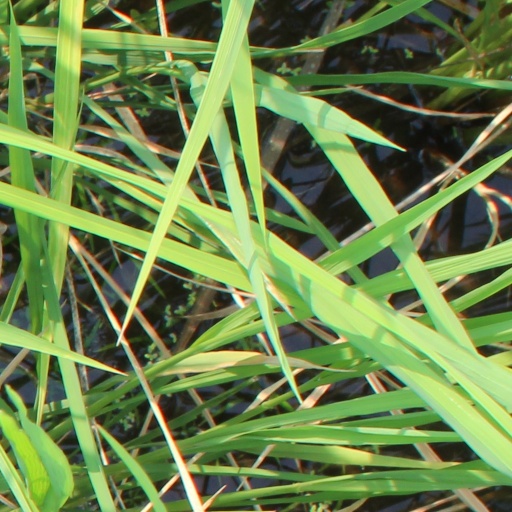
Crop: rice